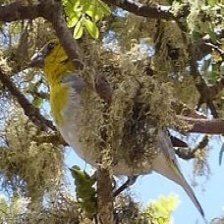
Species: PALILA
Scientific name: LOXIOIDES BAILLEUI